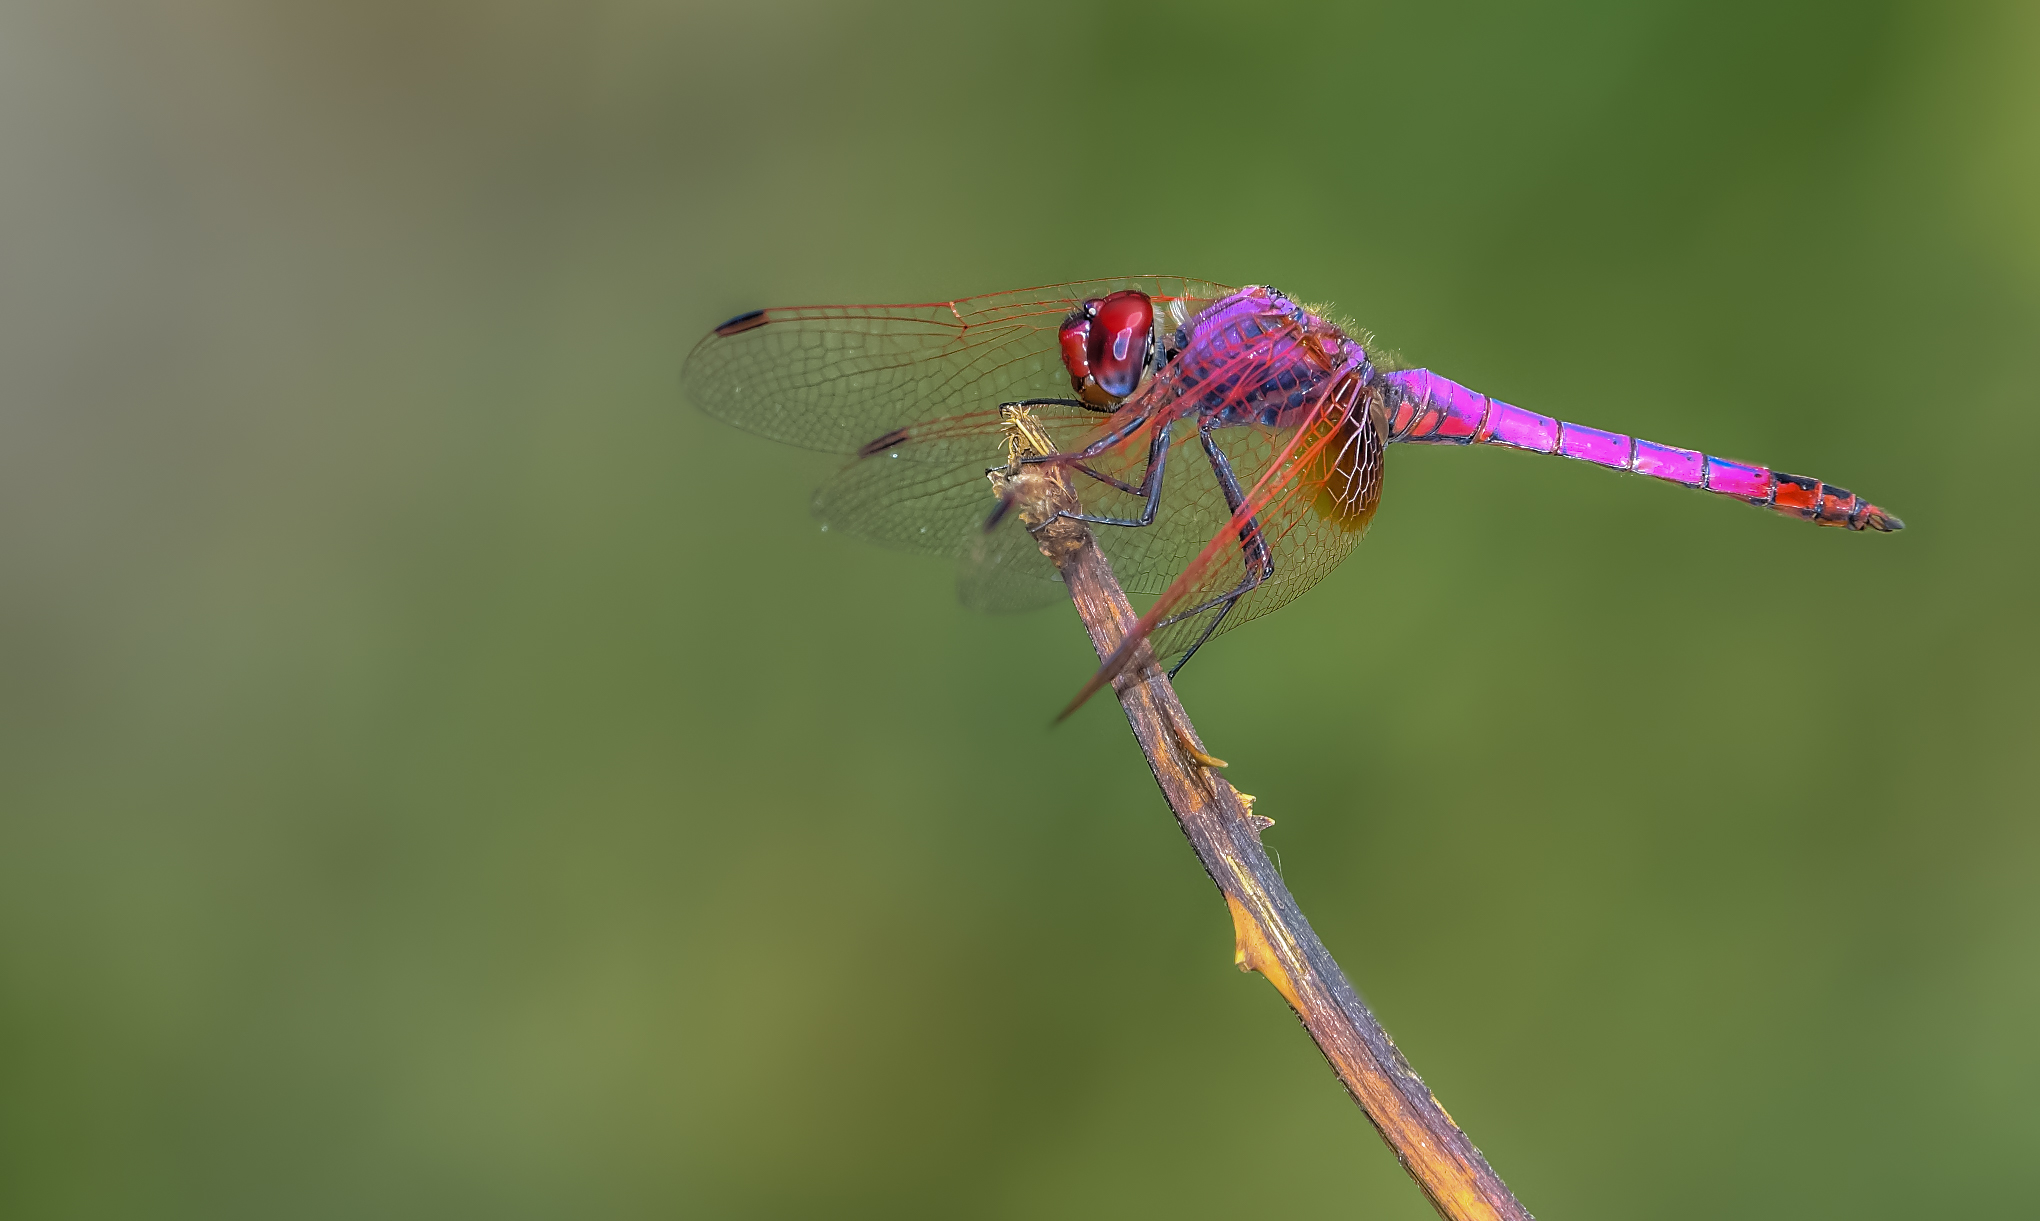
nature, photography, flower, green, insect, macro, fauna, invertebrate, close up, animals, dragonfly, naturaleza, damselfly, nectar, ggl1, gaby1, xovesphoto, sonydscrx10iii, sonyrx10iii, rx10iii, rx10m3, animales, libelula, macro photography, arthropod, plant stem, dragonflies and damseflies, lycaenid